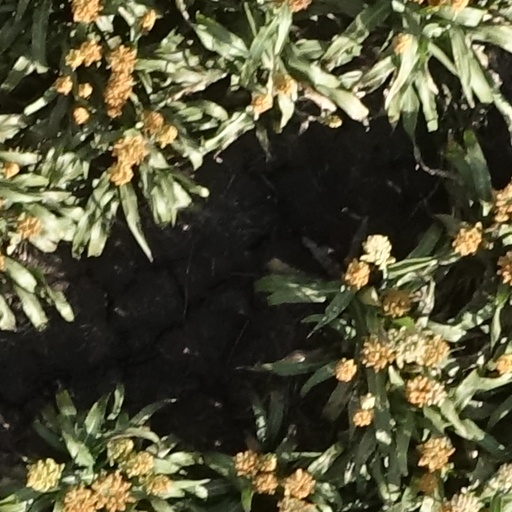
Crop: sorghum